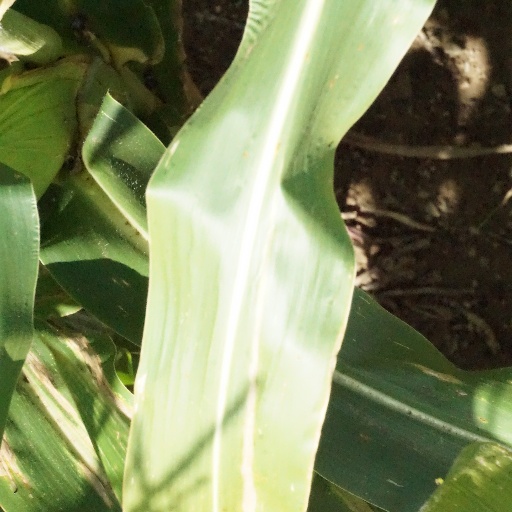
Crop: maize; corn